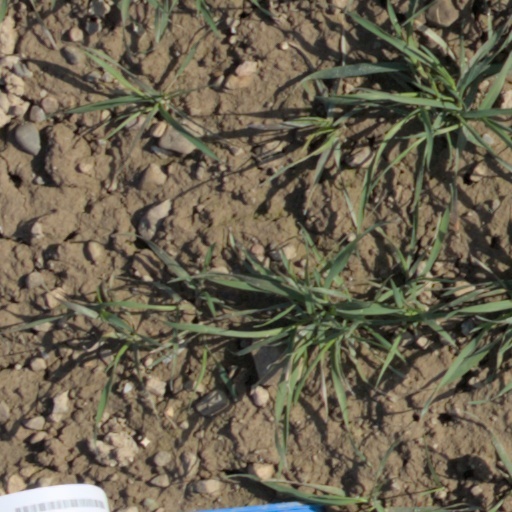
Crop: wheat